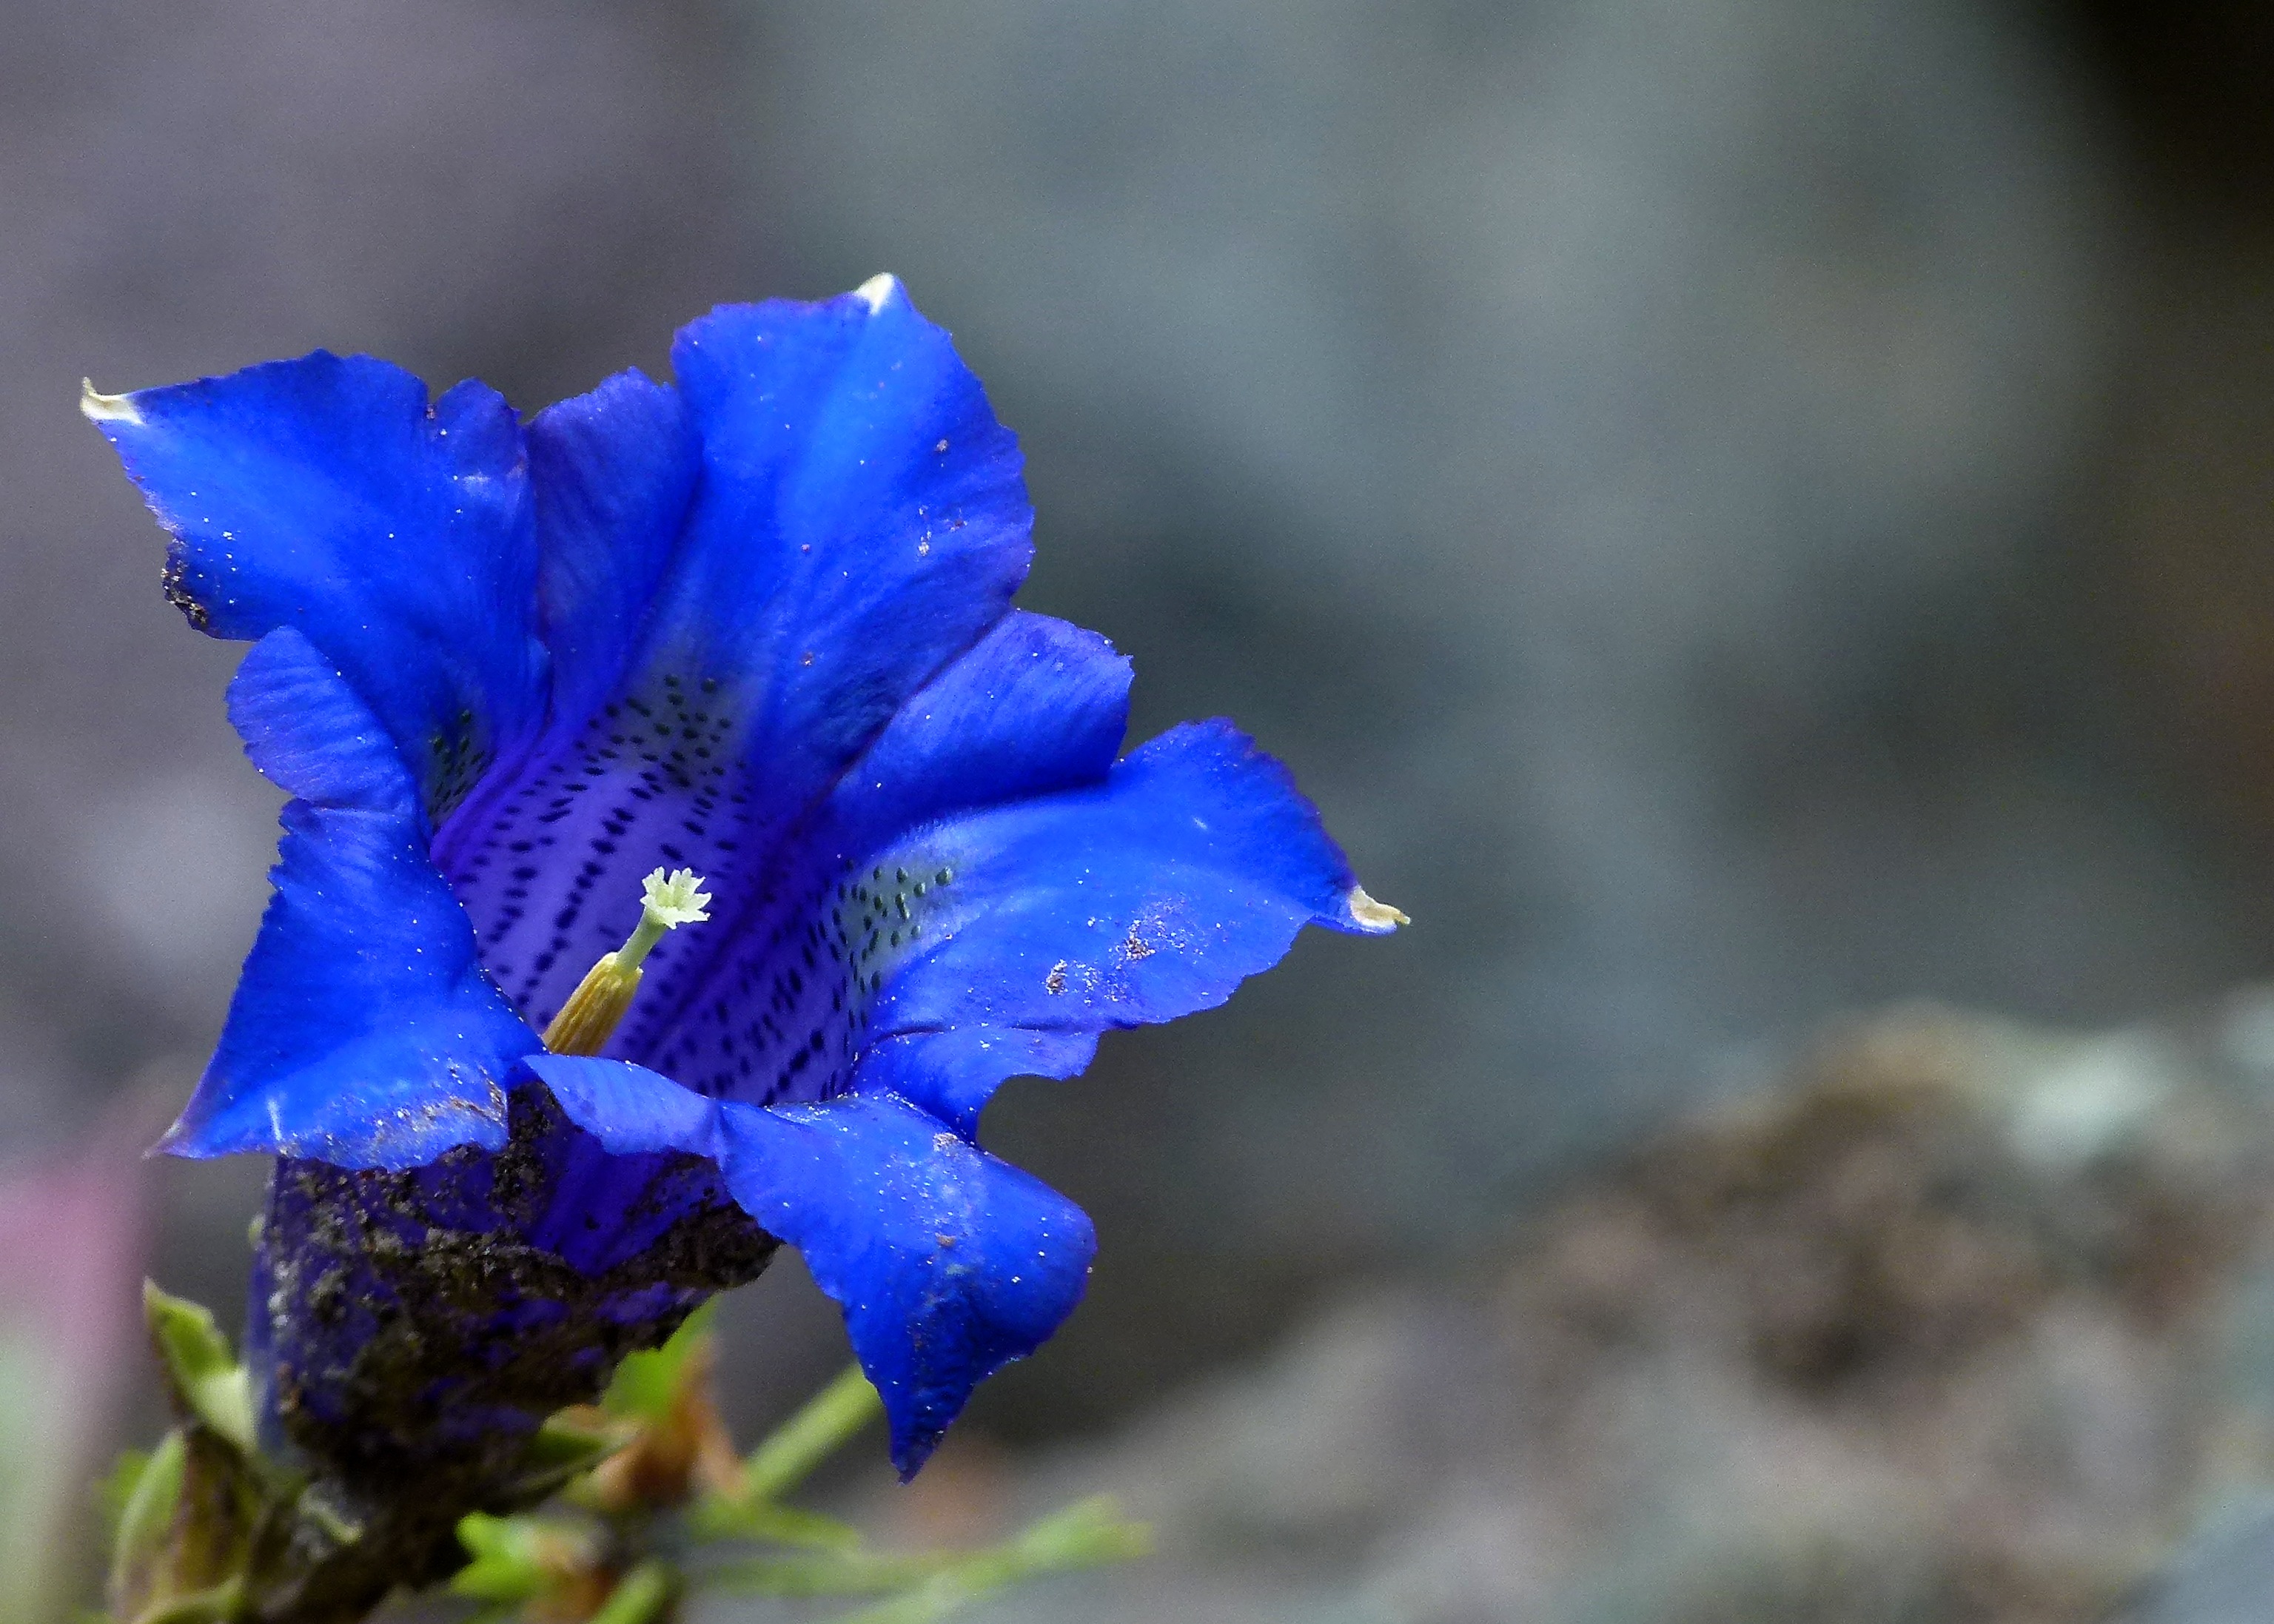
nature, blossom, mountain, plant, photography, flower, petal, macro, alpine, blue, flora, wildflower, close up, eye, macro photography, flowering plant, land plant, blue enzian